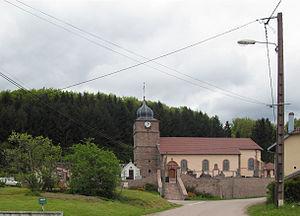
L'église_Saint-Léger et Sainte-Gertrude à Jussarupt
Jussarupt est une commune française située dans le département des Vosges, en région Grand Est.